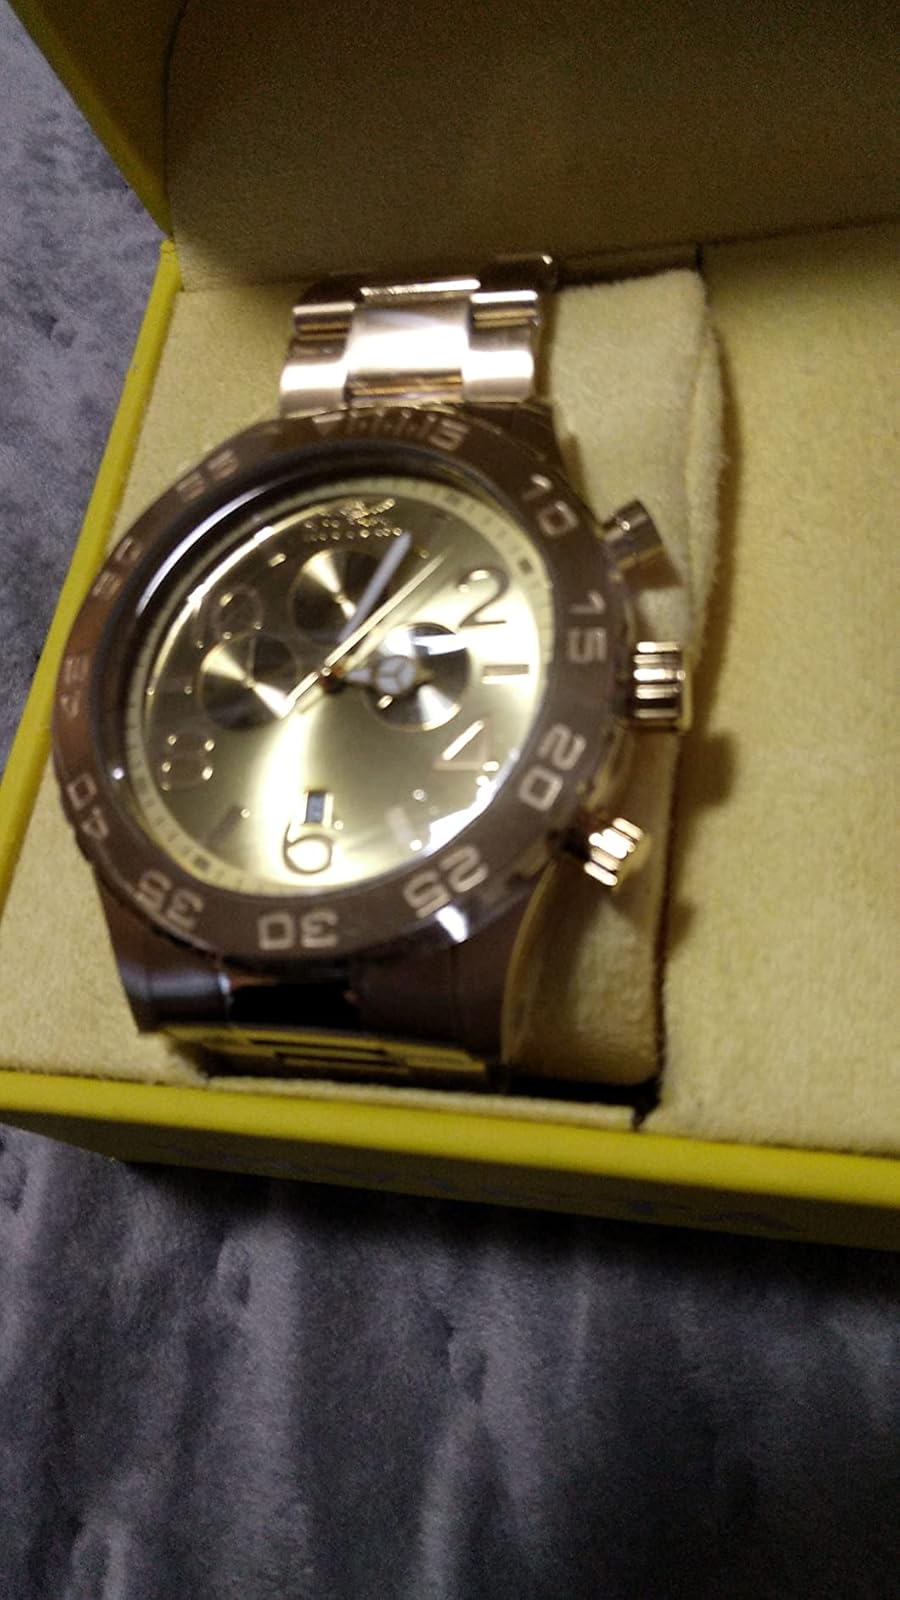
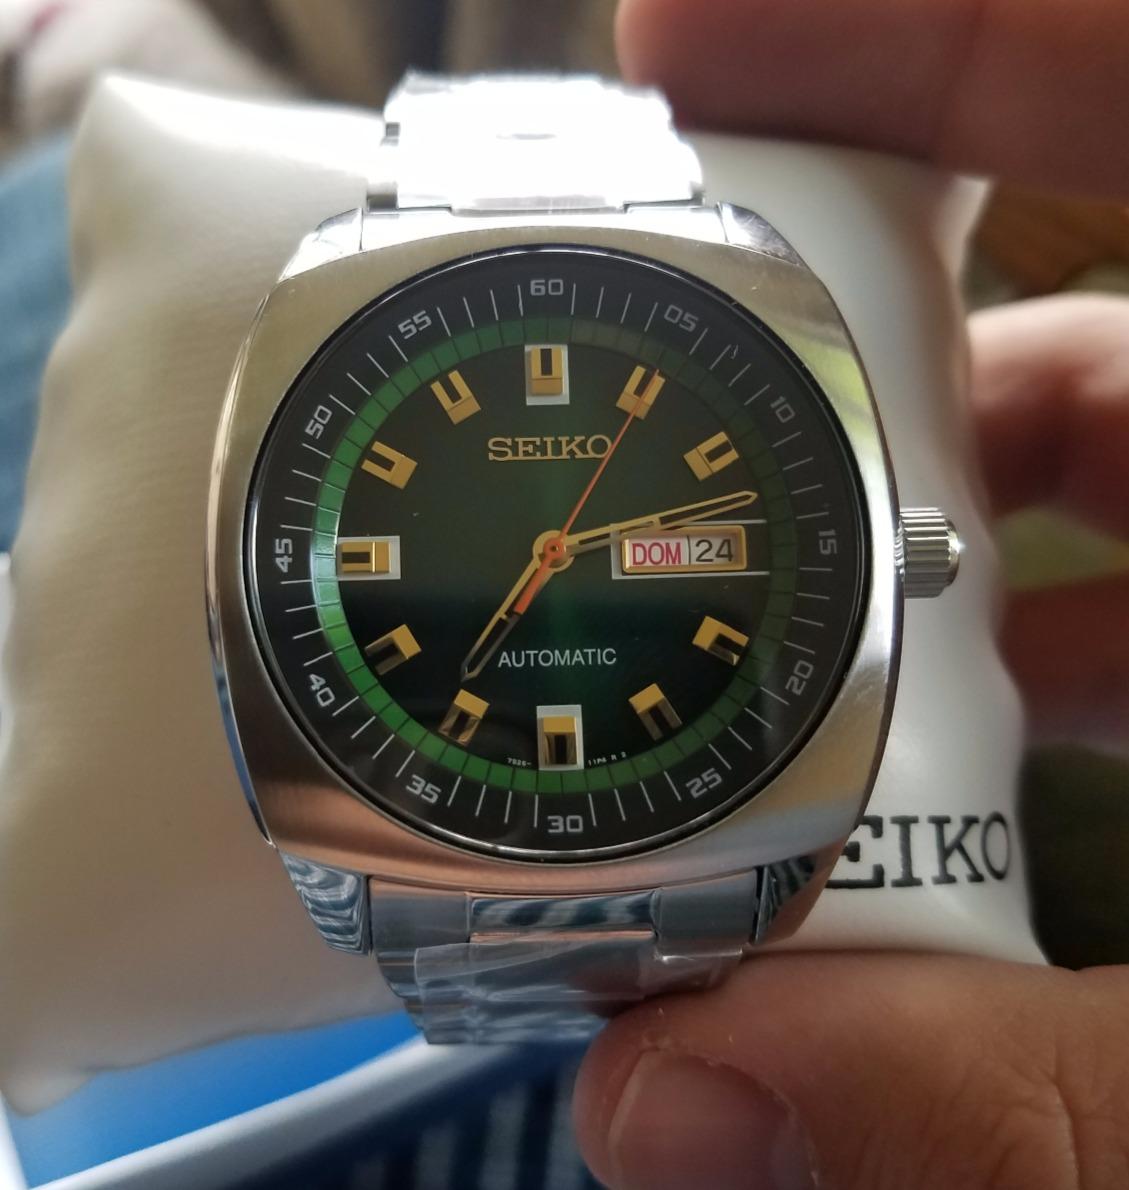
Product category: accessories_watch
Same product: no